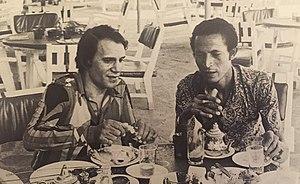
Casablanca 1972
Mohamed Maradji, né le 25 décembre 1939 à Casablanca, est un reporter photographe de renommée internationale, il a immortalisé les moments forts de l'œuvre d'édification du Maroc moderne menée par feu Mohammed V, Hassan II et suit toujours son action inlassable sous le règne de Sa Majesté le Roi Mohammed VI.